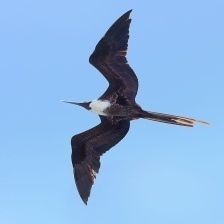
Species: FRIGATE
Scientific name: FREGATIDAE